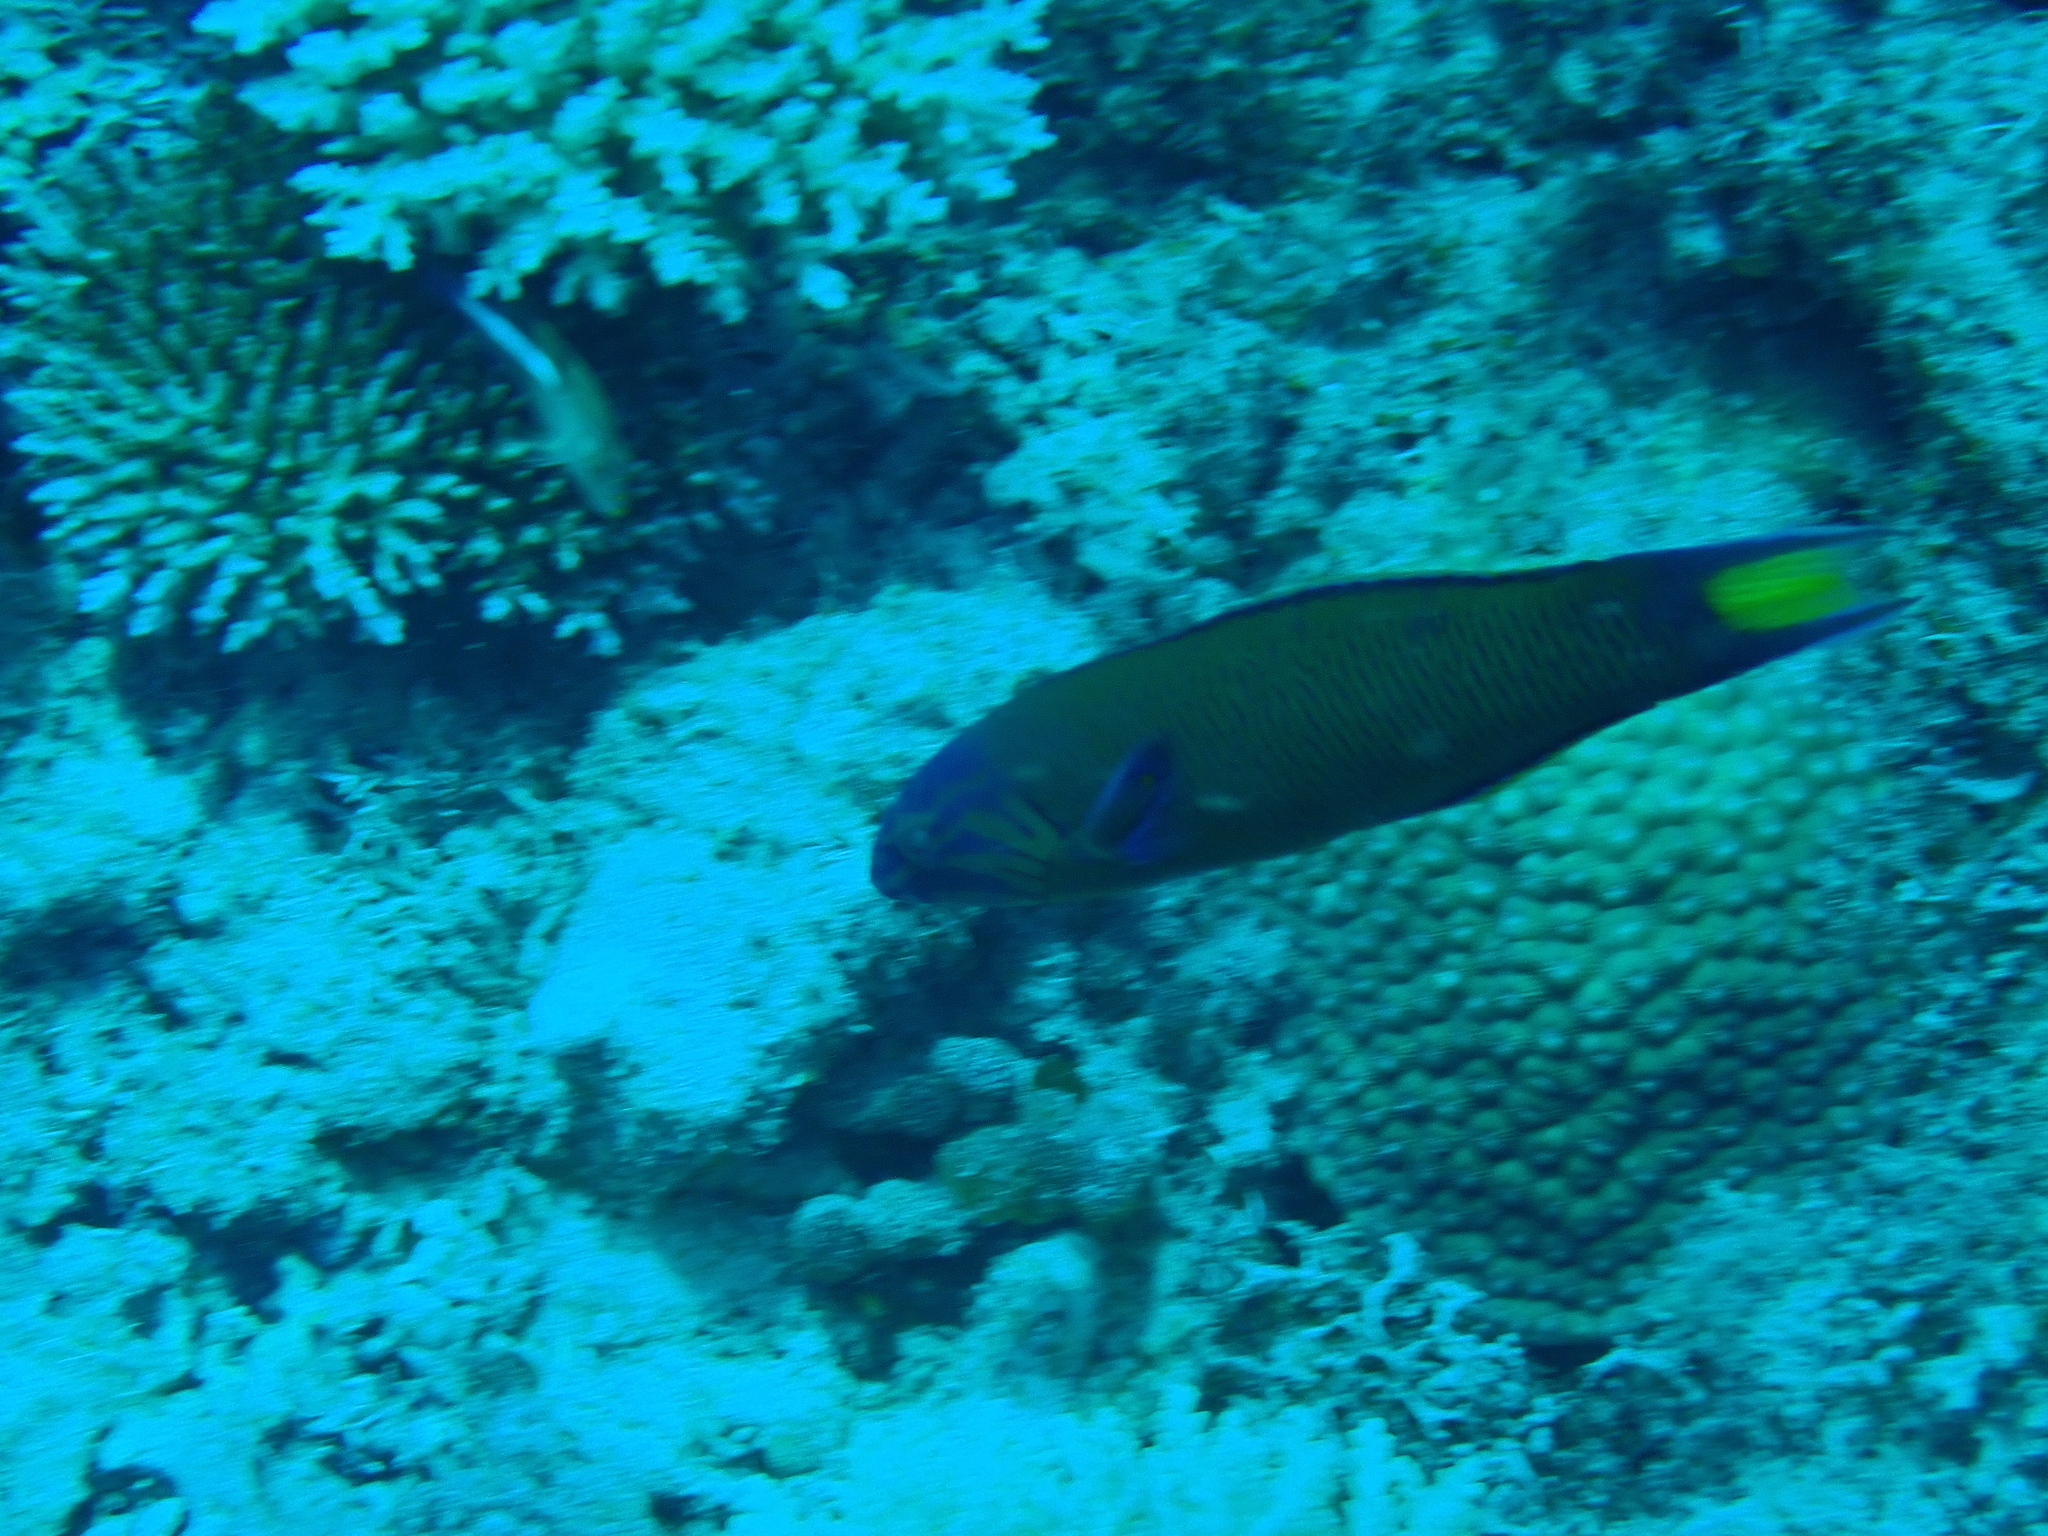
Thalassoma lunare (Moon Wrasse)